Fort Henry, Dorset

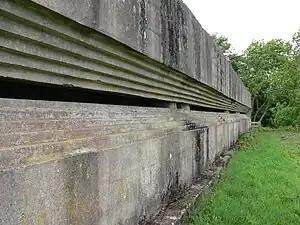
Fort Henry Observation Bunker

Fort Henry is a Grade II listed World War Two observation bunker overlooking Studland Bay, in Dorset. It was built in 1943 to defend the bay from possible German invasion along with other beach defences such as gun emplacements, Type 25 pill boxes and concrete "Dragon’s Teeth" anti-tank obstacles (which have also been listed for protection).